Describe the emotion expressed in this image:  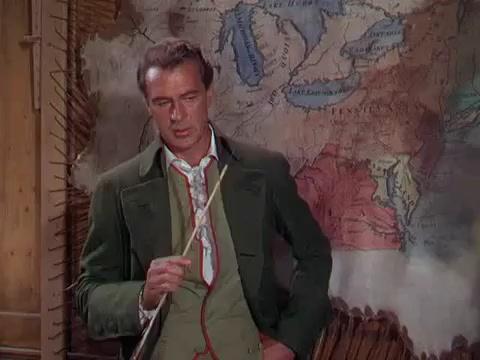
This person displays Suffering, valence and arousal with low intensity.